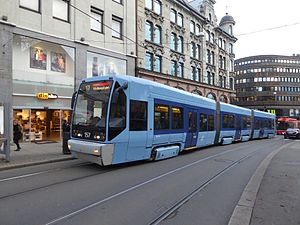
SL-95
En SL-95 på Kirkeristen i Oslo.
SL-95 er en type sporvogn, der benyttes af Oslos sporveje. Sporvognene er bygget af Ansaldo/Firema i Italien og blev leveret i 32 eksemplarer i perioden 2000-2003. Pr. 2010 havde de en samlet værdi på omkring en halv milliard norske kroner. Sporvognene kendes også under tilnavnet "Gerhardsen-trikker" og de mindre smigrende "tordentrikker" og "stridsvogner".